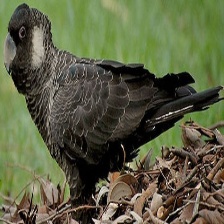
Species: BLACK COCKATO
Scientific name: CALYPTORHYNCHUS LATIROSTRIS
ImageNet parent category: sulphur-crested_cockatoo